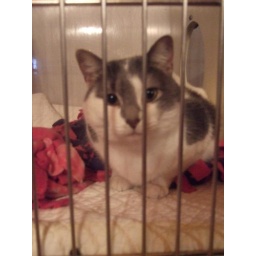
kitties in the cat house